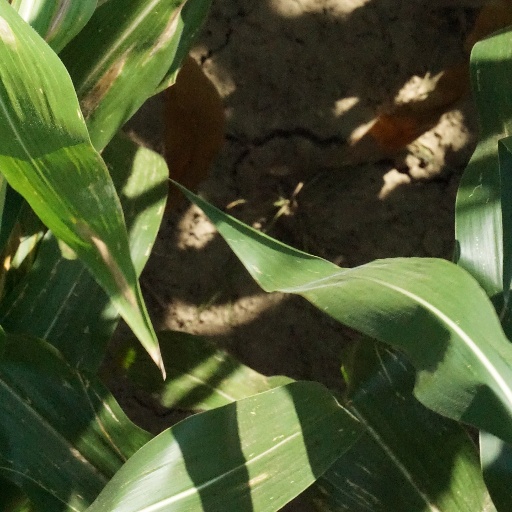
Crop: maize; corn